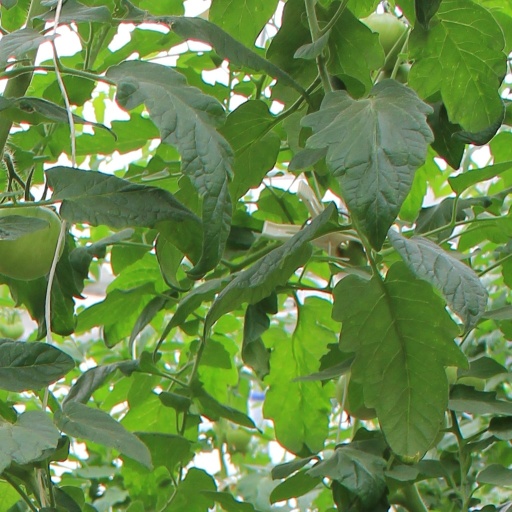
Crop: tomato